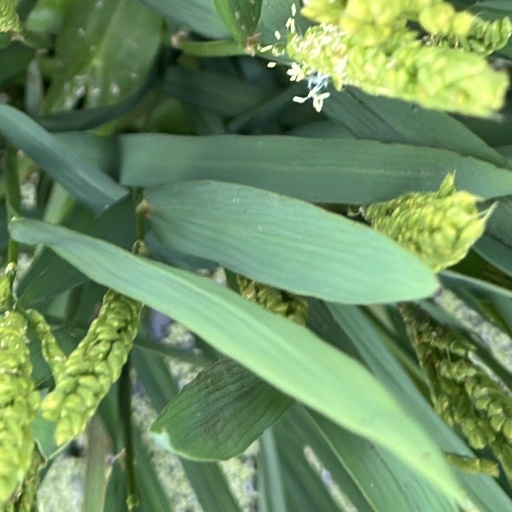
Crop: rice